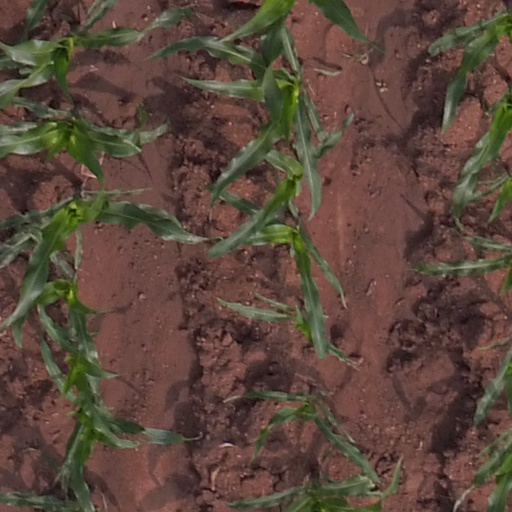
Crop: maize; corn